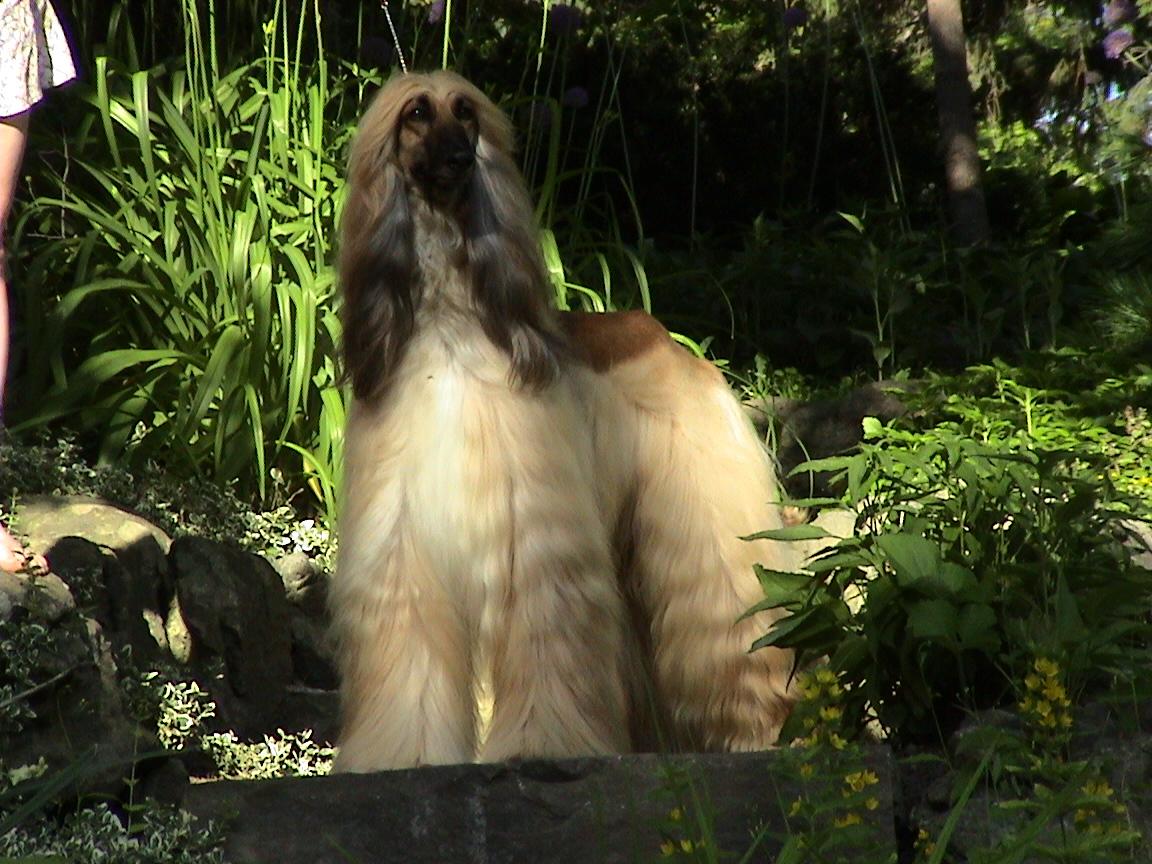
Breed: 222-n000013-Afghan_hound